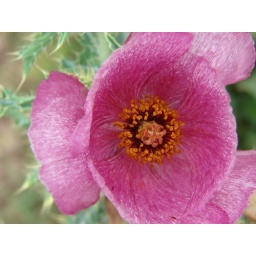
I love the streaks of white in the bright pink color of the petals.